The Star of Bethlehem (2007 film)

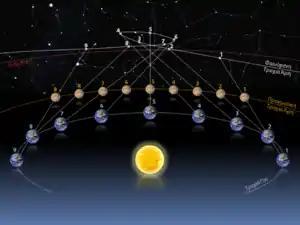
"The Star of Bethlehem" suggests the Star stood over Bethlehem in its retrograde motion. As earth overtakes other planets as it orbits, they appear to loop backwards. The planet Mars here shows this looping motion.

Once Larson found what he thinks is the time of Jesus Christ's birth, he looked for signs appearing in the heavens at possible times that fit the Passover, and believes the date of the Christ's (Messiah's) crucifixion was April 3, 33 AD on the Gregorian calendar. He also thinks he found astronomical phenomena related to a vision in the Book of Revelation.